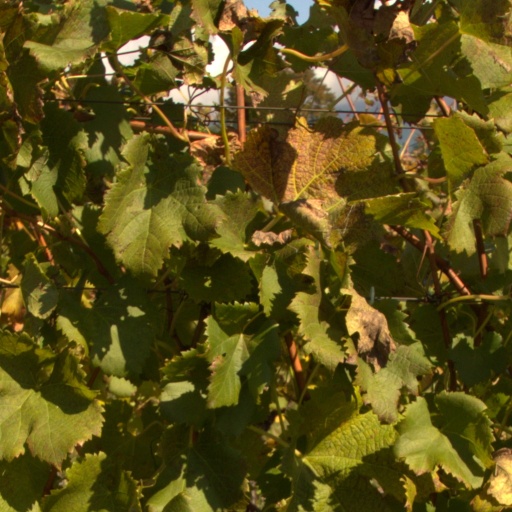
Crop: grape